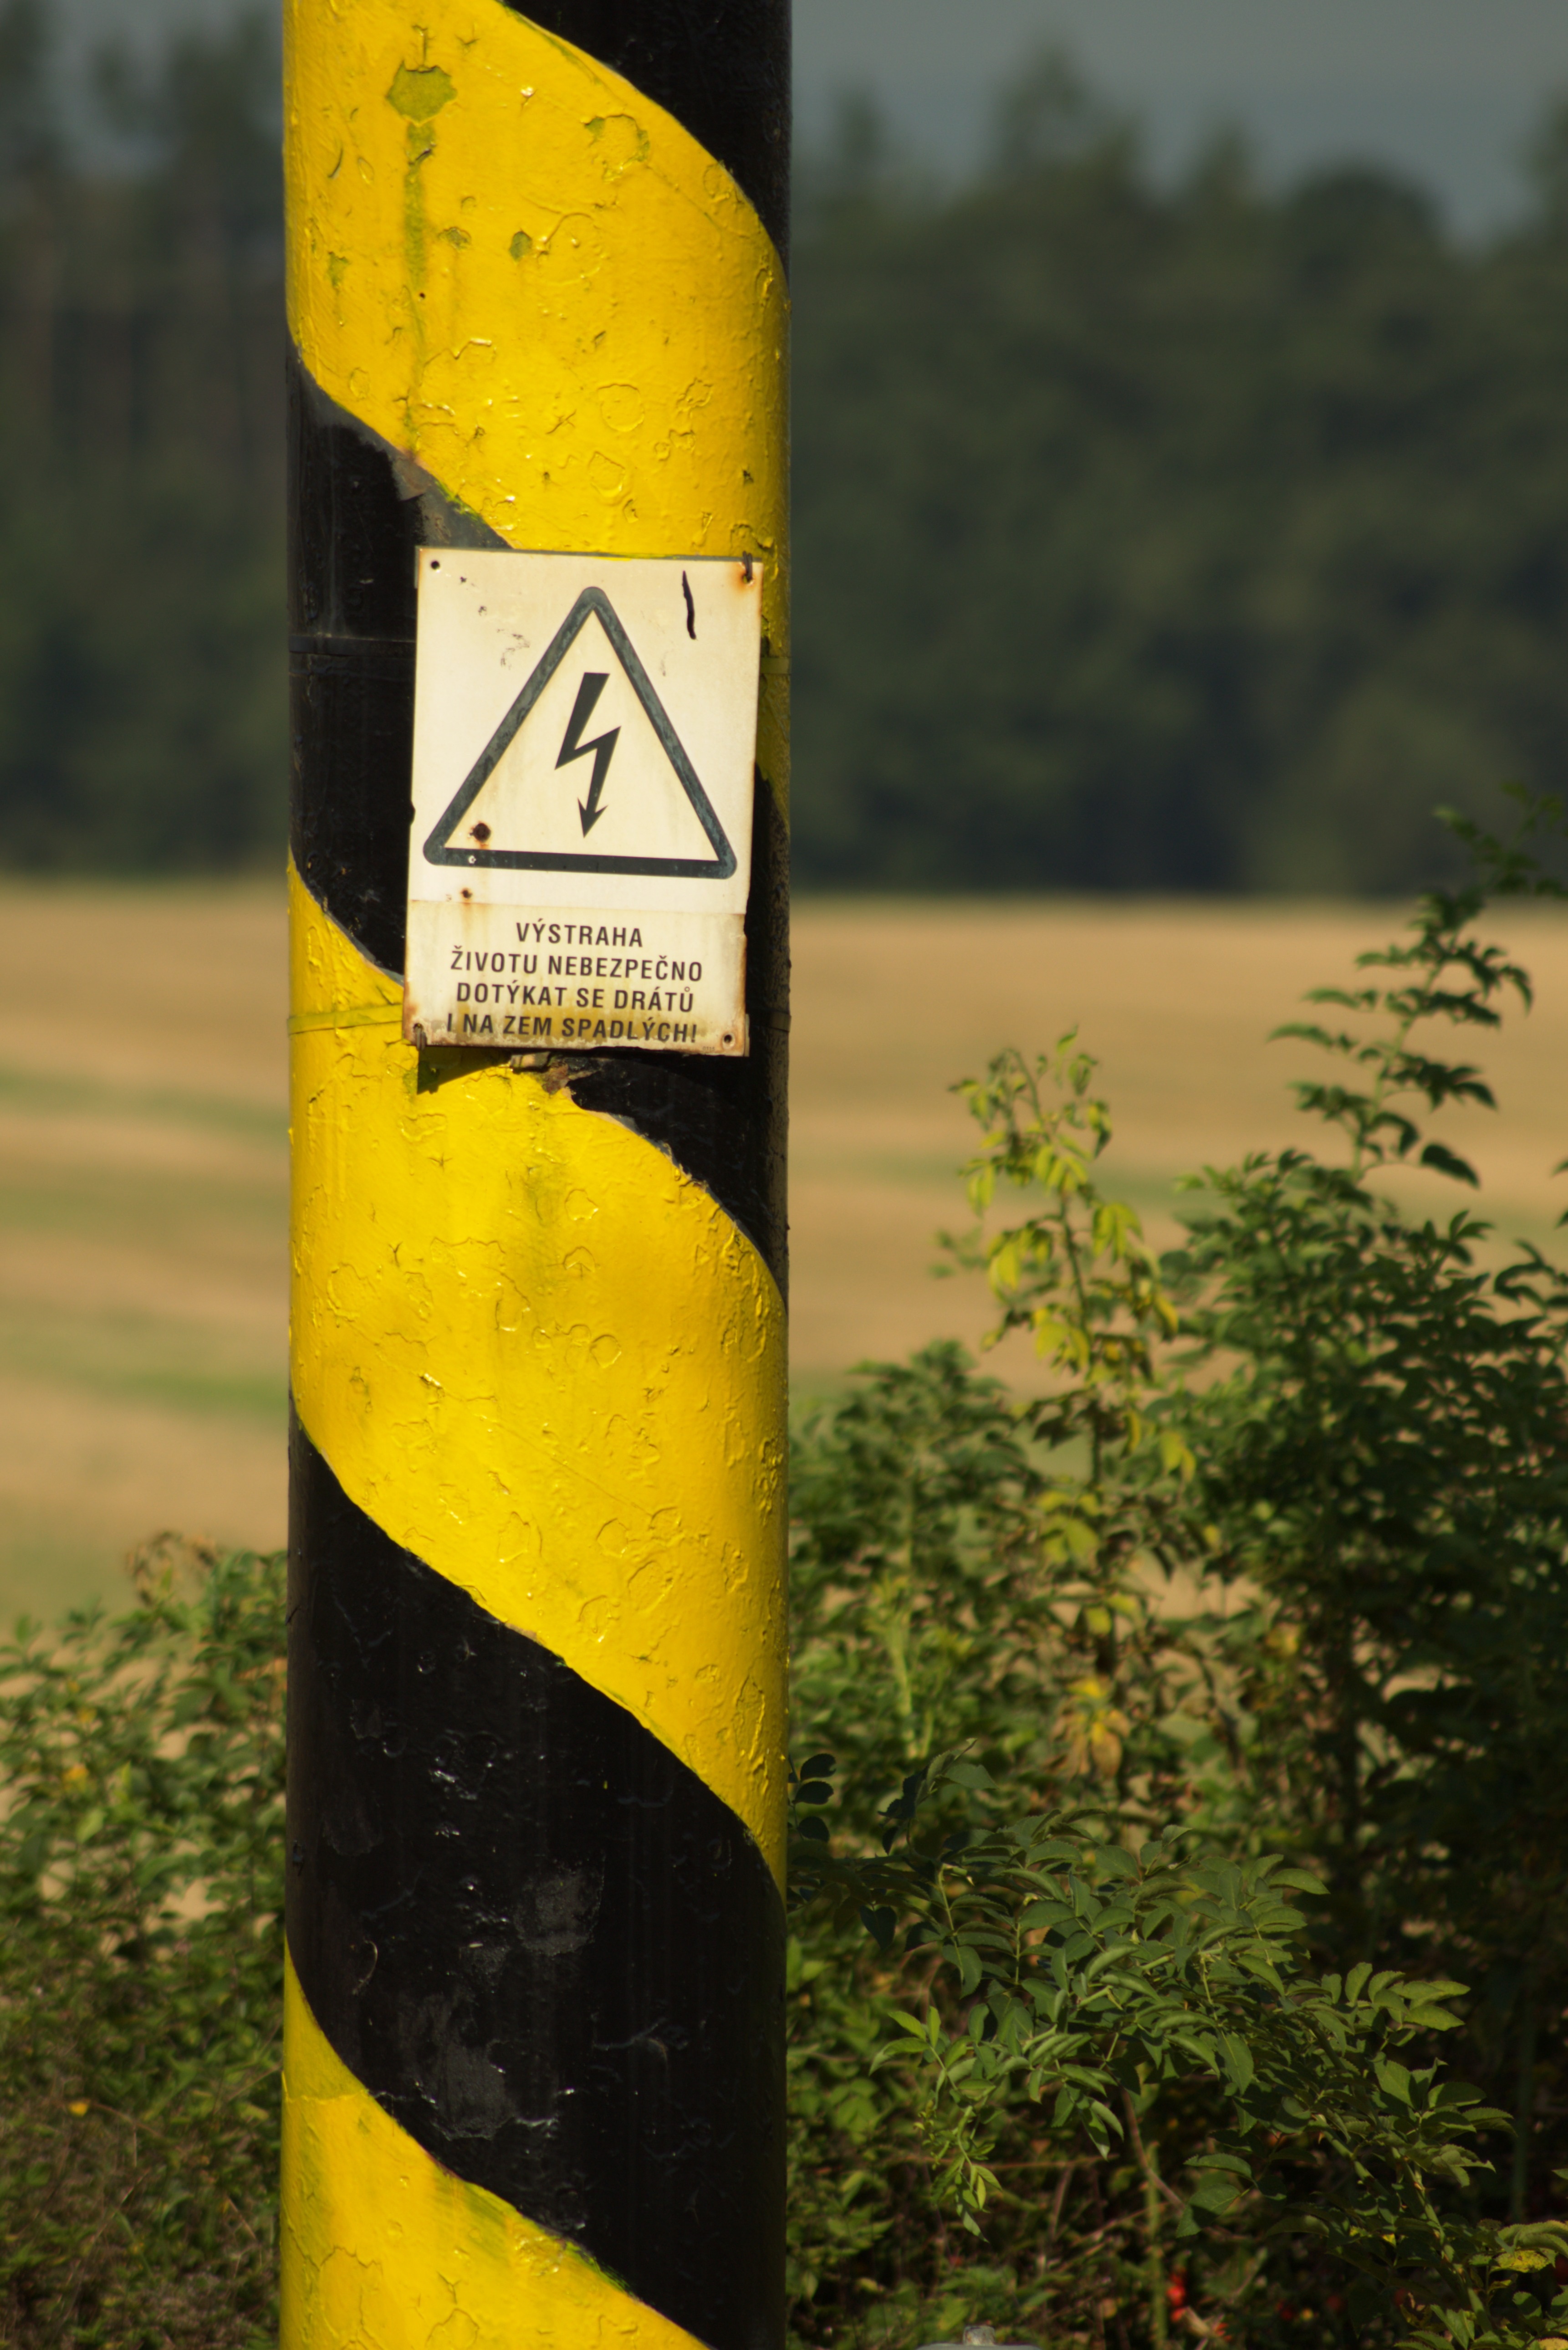
technology, wine, line, green, power line, electricity, yellow, close, note, energy, high voltage, sports equipment, current, flash, shield, caution, warning, detail, electric, risk, dangerous, danger of death, voltage, upper lines, strommast, traction current, power lines, surfing equipment and supplies